WCW/nWo Thunder

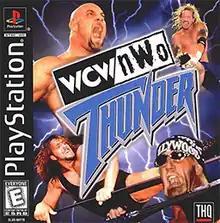
Cover art featuring (clockwise from upper left) Goldberg, Diamond Dallas Page, Hollywood Hogan and The Giant

WCW/nWo Thunder is a professional wrestling video game based on the professional wrestling television show of the same name and released on the PlayStation console by THQ in January 1999. "Thunder" is the sequel to "WCW Nitro" and updates the previous game with new characters and features, including cage matches, battle royals, weapon use, and the ability to select what stable each wrestler competed for (this included WCW, nWo Hollywood, nWo Wolfpac, Raven's Flock, and The Four Horsemen). However, "Thunder" received poor reviews. Many of these were due to its graphics, style, and overall atmosphere, which bore too many similarities to "WCW Nitro", along with concerns that the game was too easy.